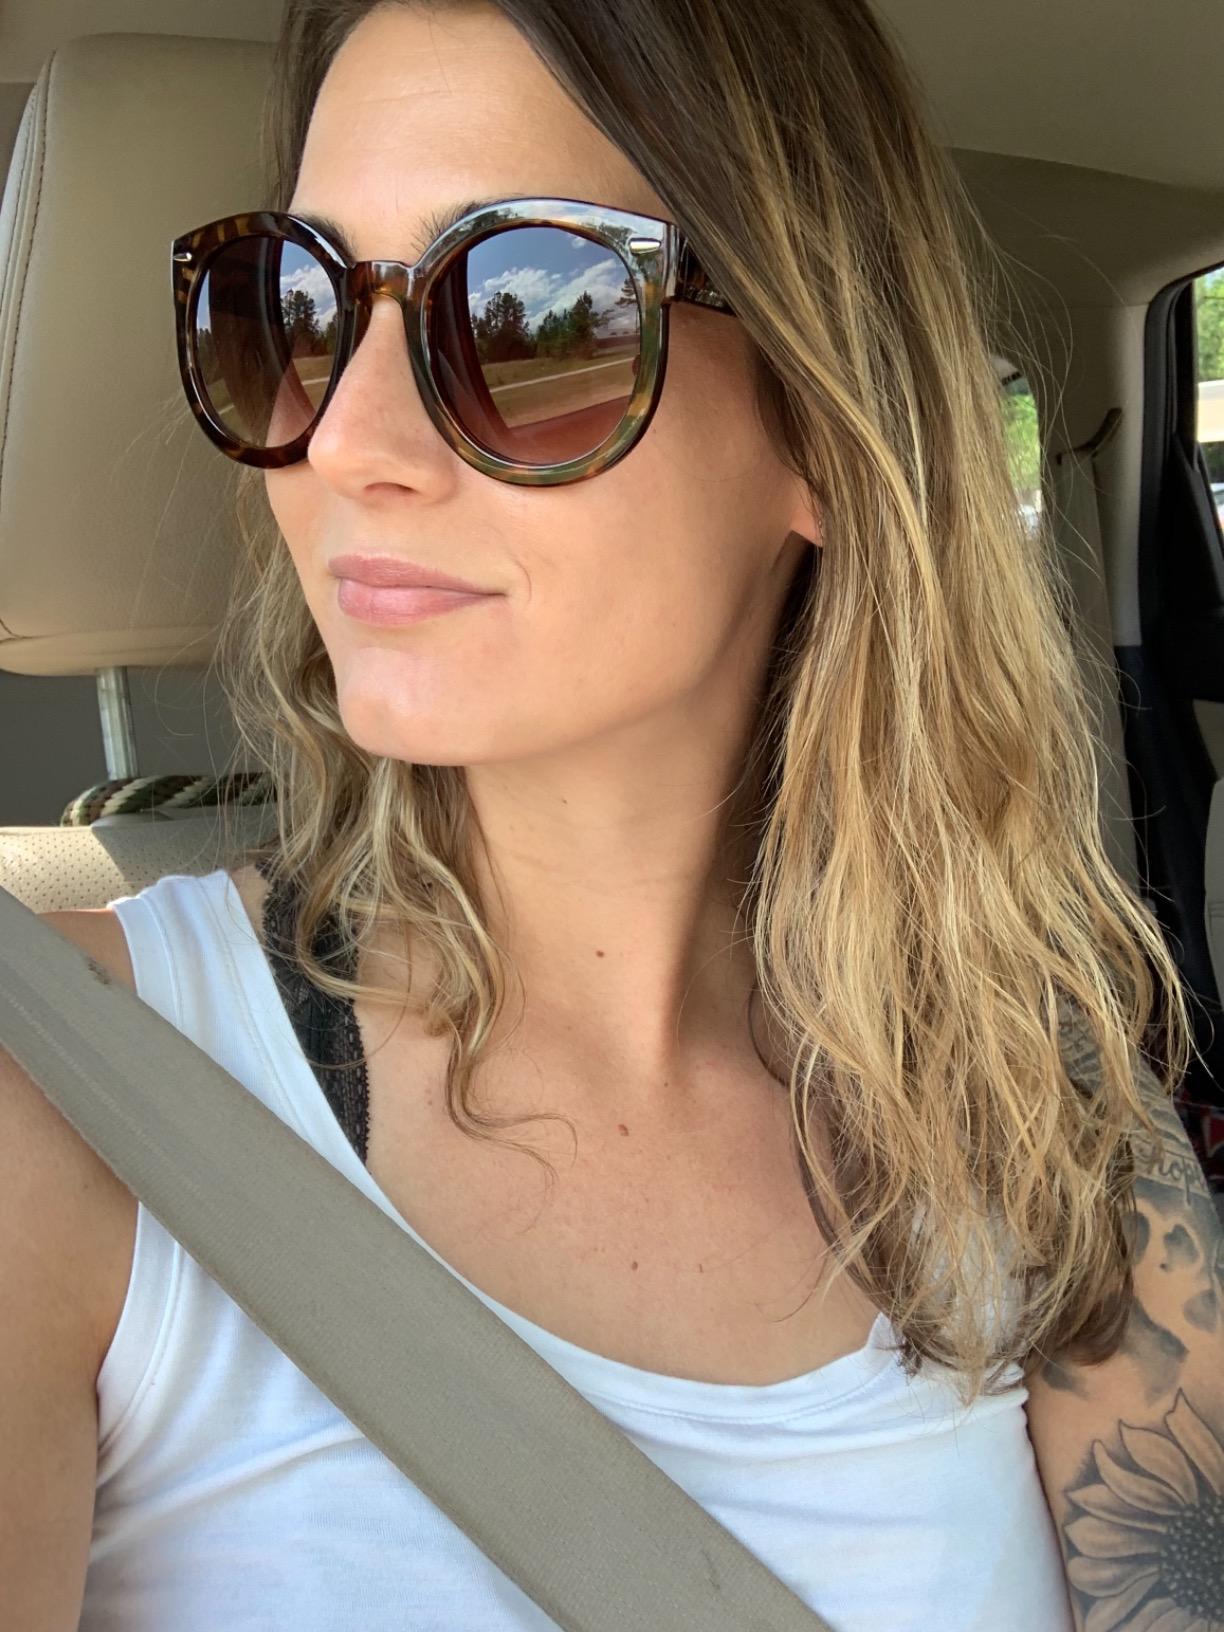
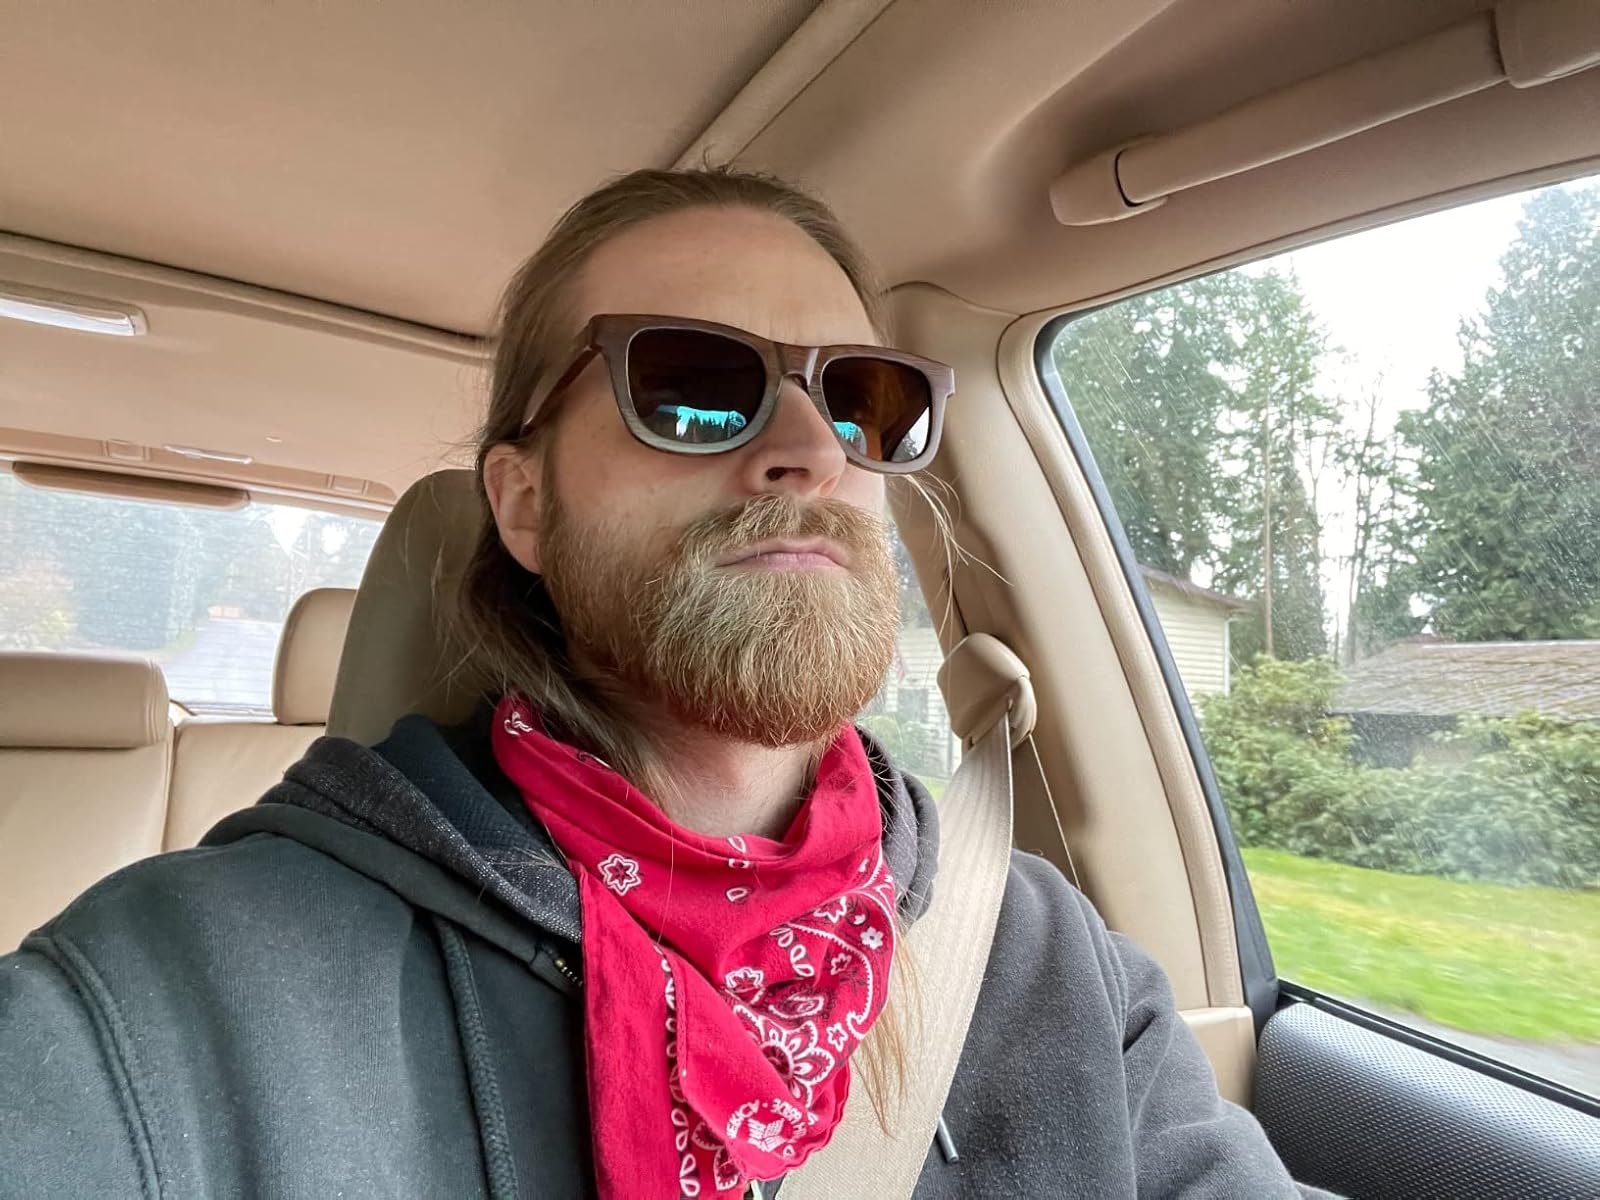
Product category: accessories_sunglasses
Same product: no